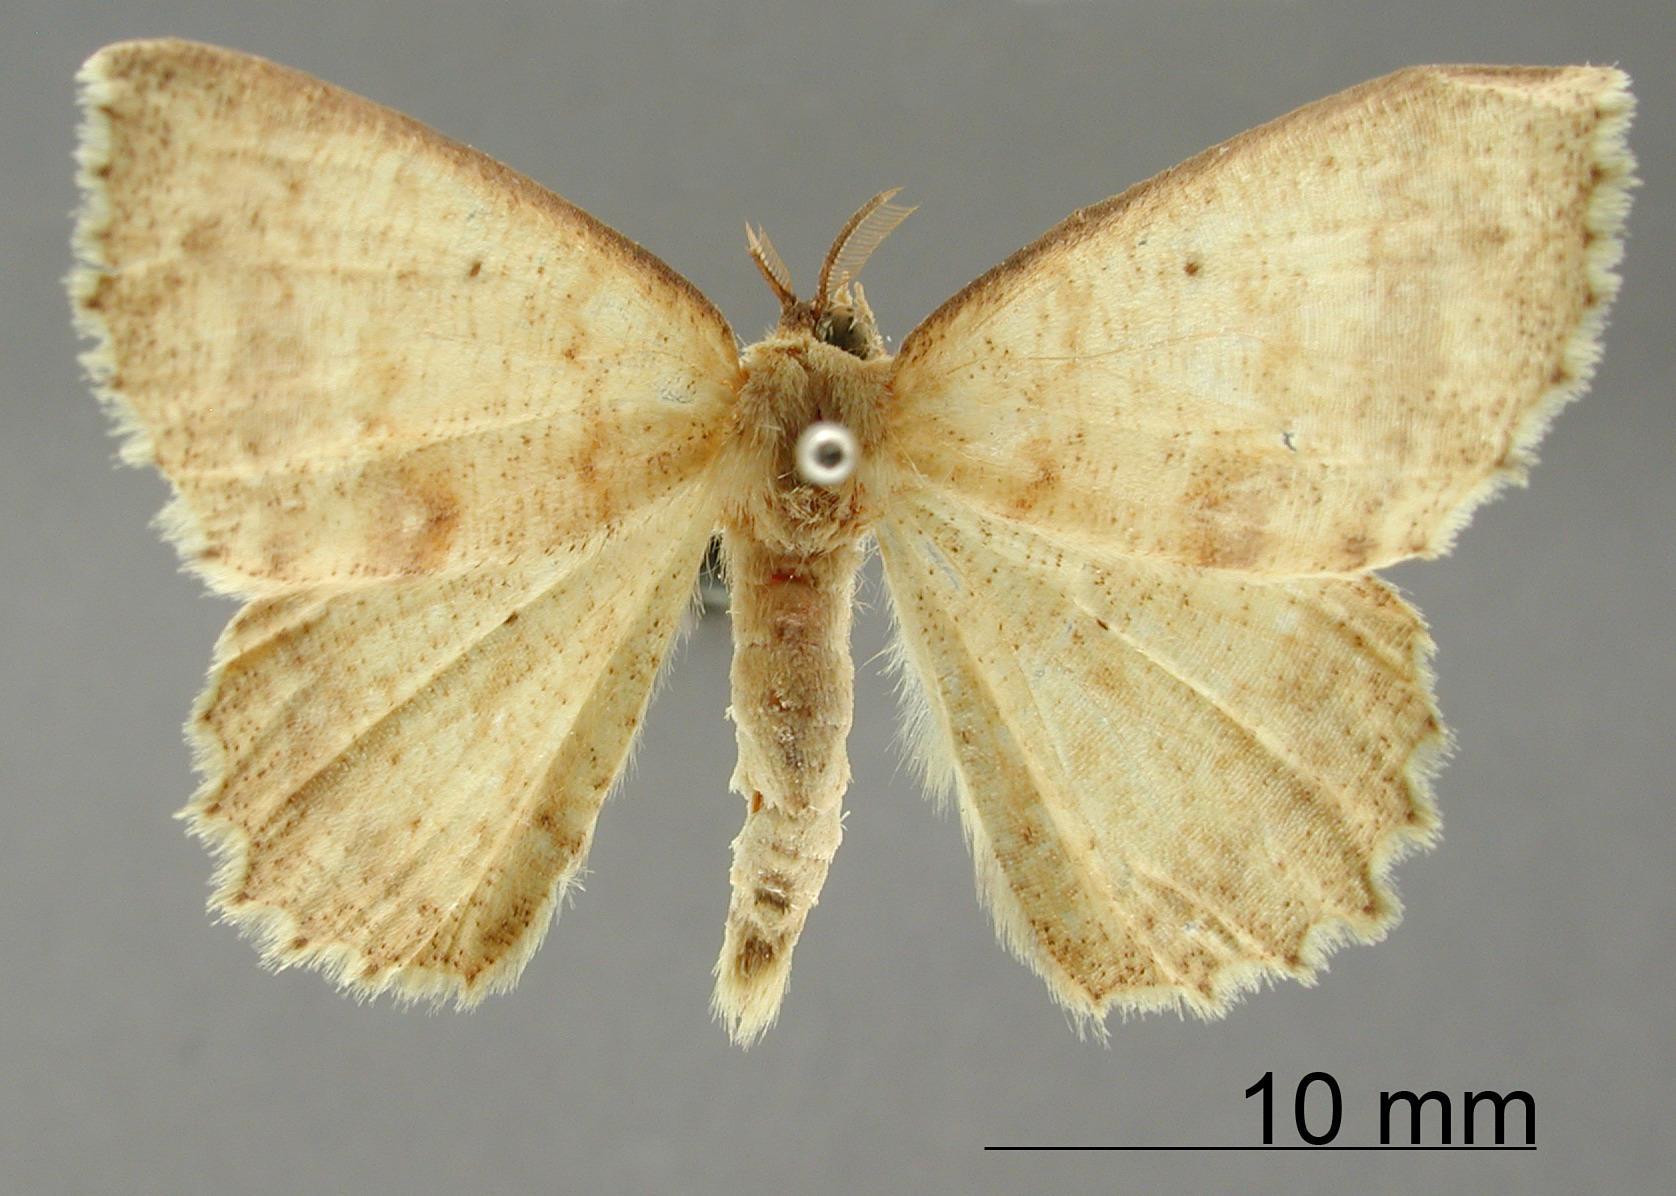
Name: Heteroctenia obsequiosa
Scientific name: Heteroctenia obsequiosa Dognin, 1924
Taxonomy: Animalia, Arthropoda, Insecta, Lepidoptera, Geometridae, Ennominae
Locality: St. Jean du Maroni, French Guiana, French Guiana